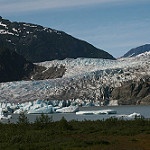
Label: glacier